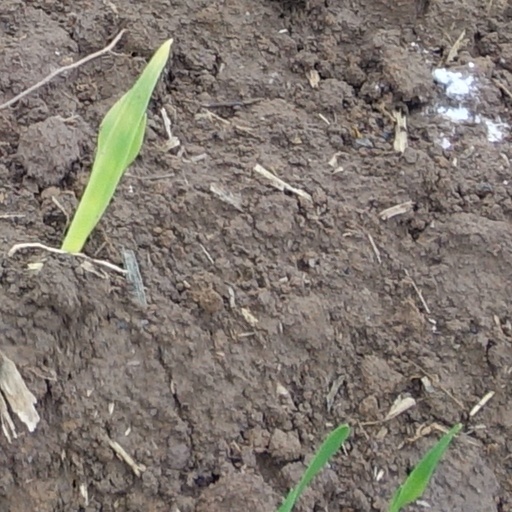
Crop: wheat